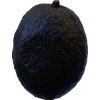
Label: black_avocado